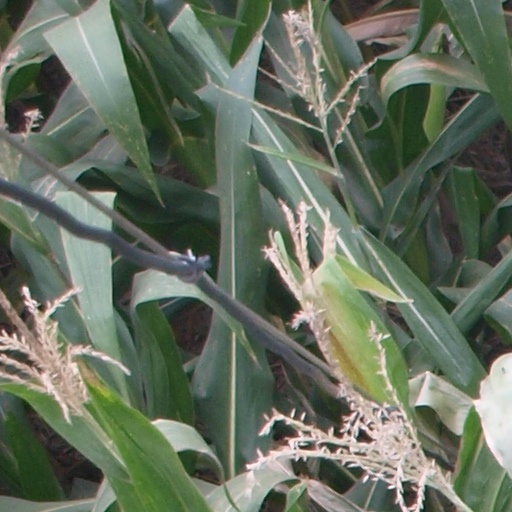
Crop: maize; corn